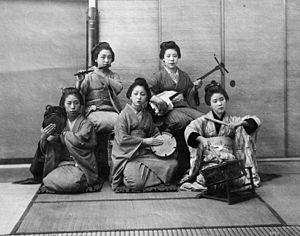
La musique japonaise regroupe tous les genres de musique de la sphère japonaise, depuis la préhistoire jusqu’à nos jours. Si l’on trouve dès les premiers temps de la civilisation nippone des instruments vernaculaires, notamment au sein des communautés aborigènes aïnous, il est clair qu’une grande partie de la musique insulaire est d’inspiration chinoise et coréenne. Toutefois, le Japon a su rapidement développer des styles originaux et se détacher du modèle sino-coréen.